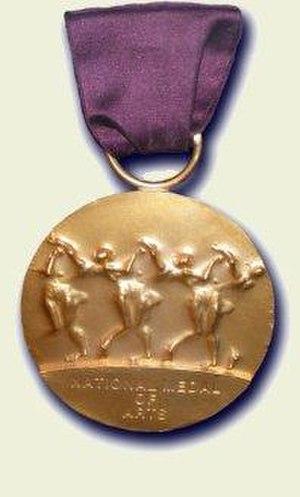
Stephen King [ˈstiːvən kɪŋ] est un écrivain américain né le 21 septembre 1947 à Portland.
Hank Jones est un pianiste de jazz américain, né le 31 juillet 1918 à Vicksburg et mort le 16 mai 2010 à Calvary Hospital Hospice dans le quartier du Bronx de New York des suites d'une brève maladie.
La National Medal of Arts est une distinction et un titre américain, créé en 1983 pour honorer les artistes et les mécènes. Chaque année, les récipiendaires sont sélectionnés par le National Endowment for the Arts, et la médaille leur est solennellement remise par le président des États-Unis. C'est la plus haute récompense remise à un artiste par le gouvernement au nom du peuple des États-Unis. La médaille est l'œuvre du sculpteur Robert Graham.